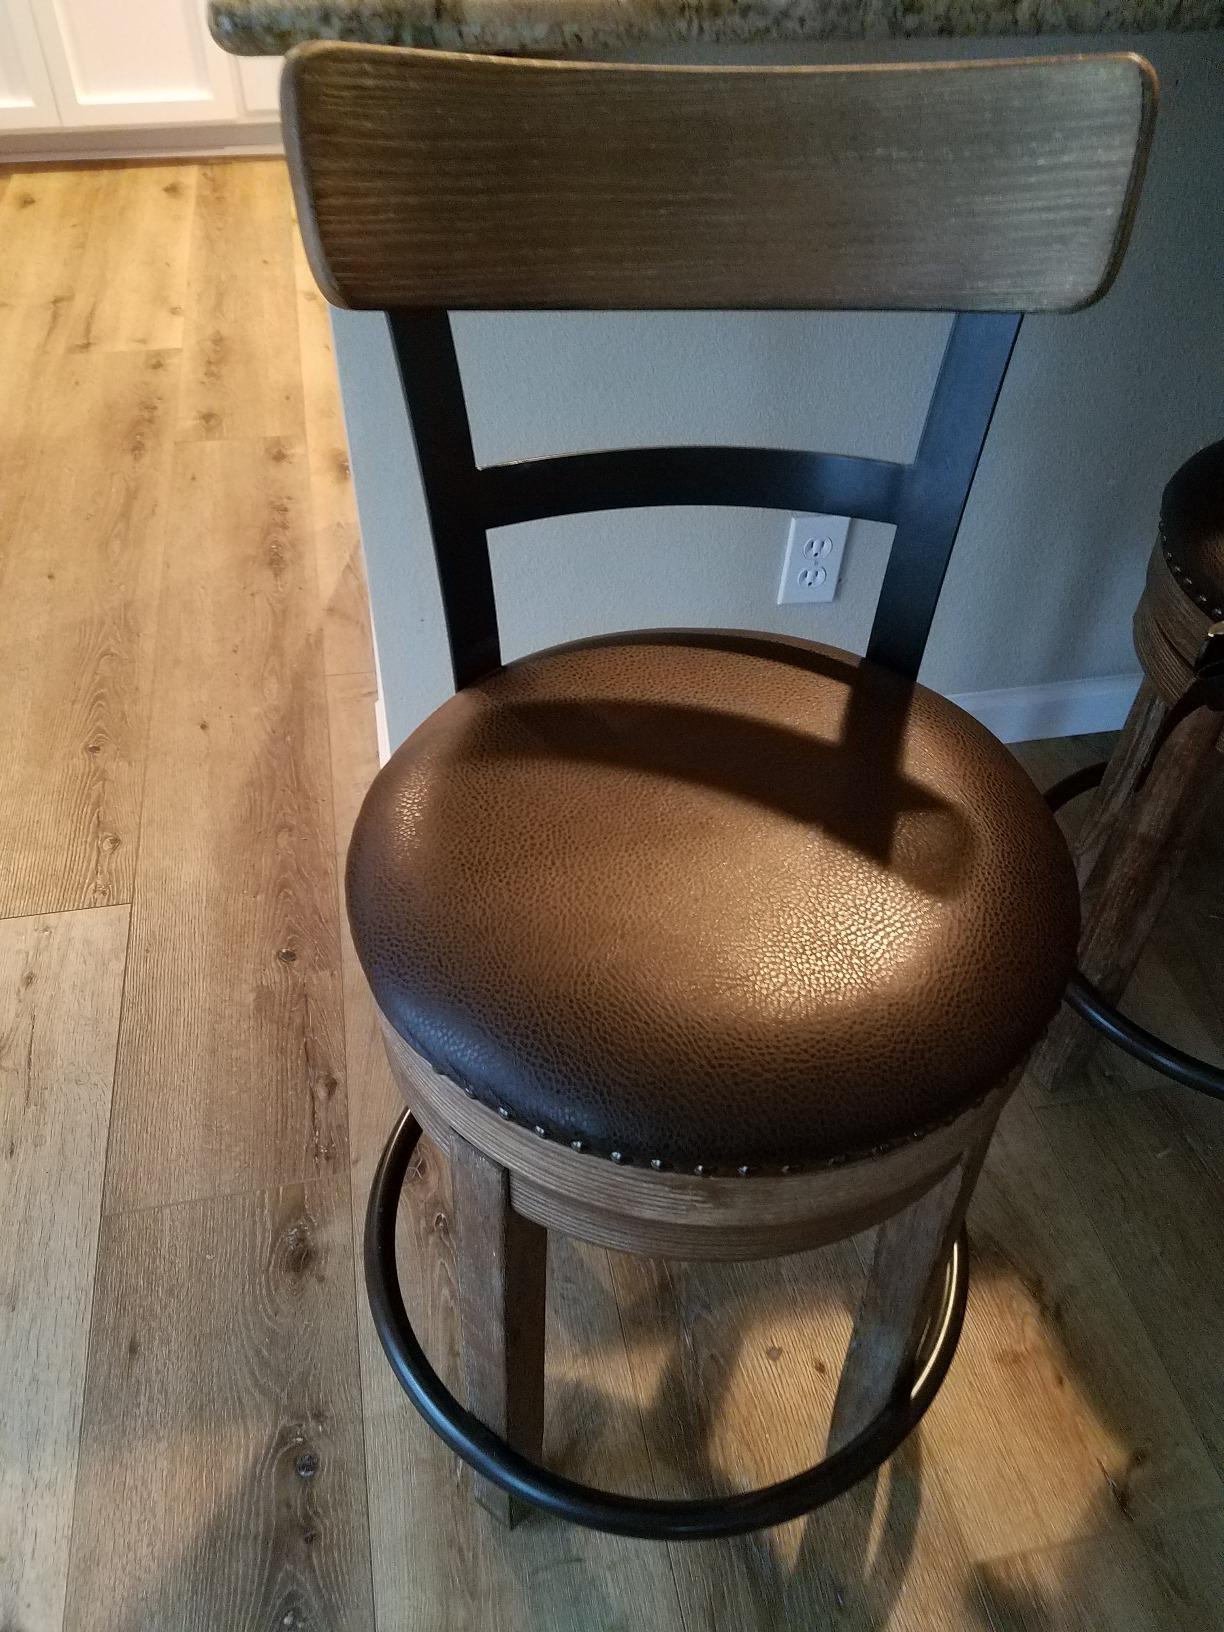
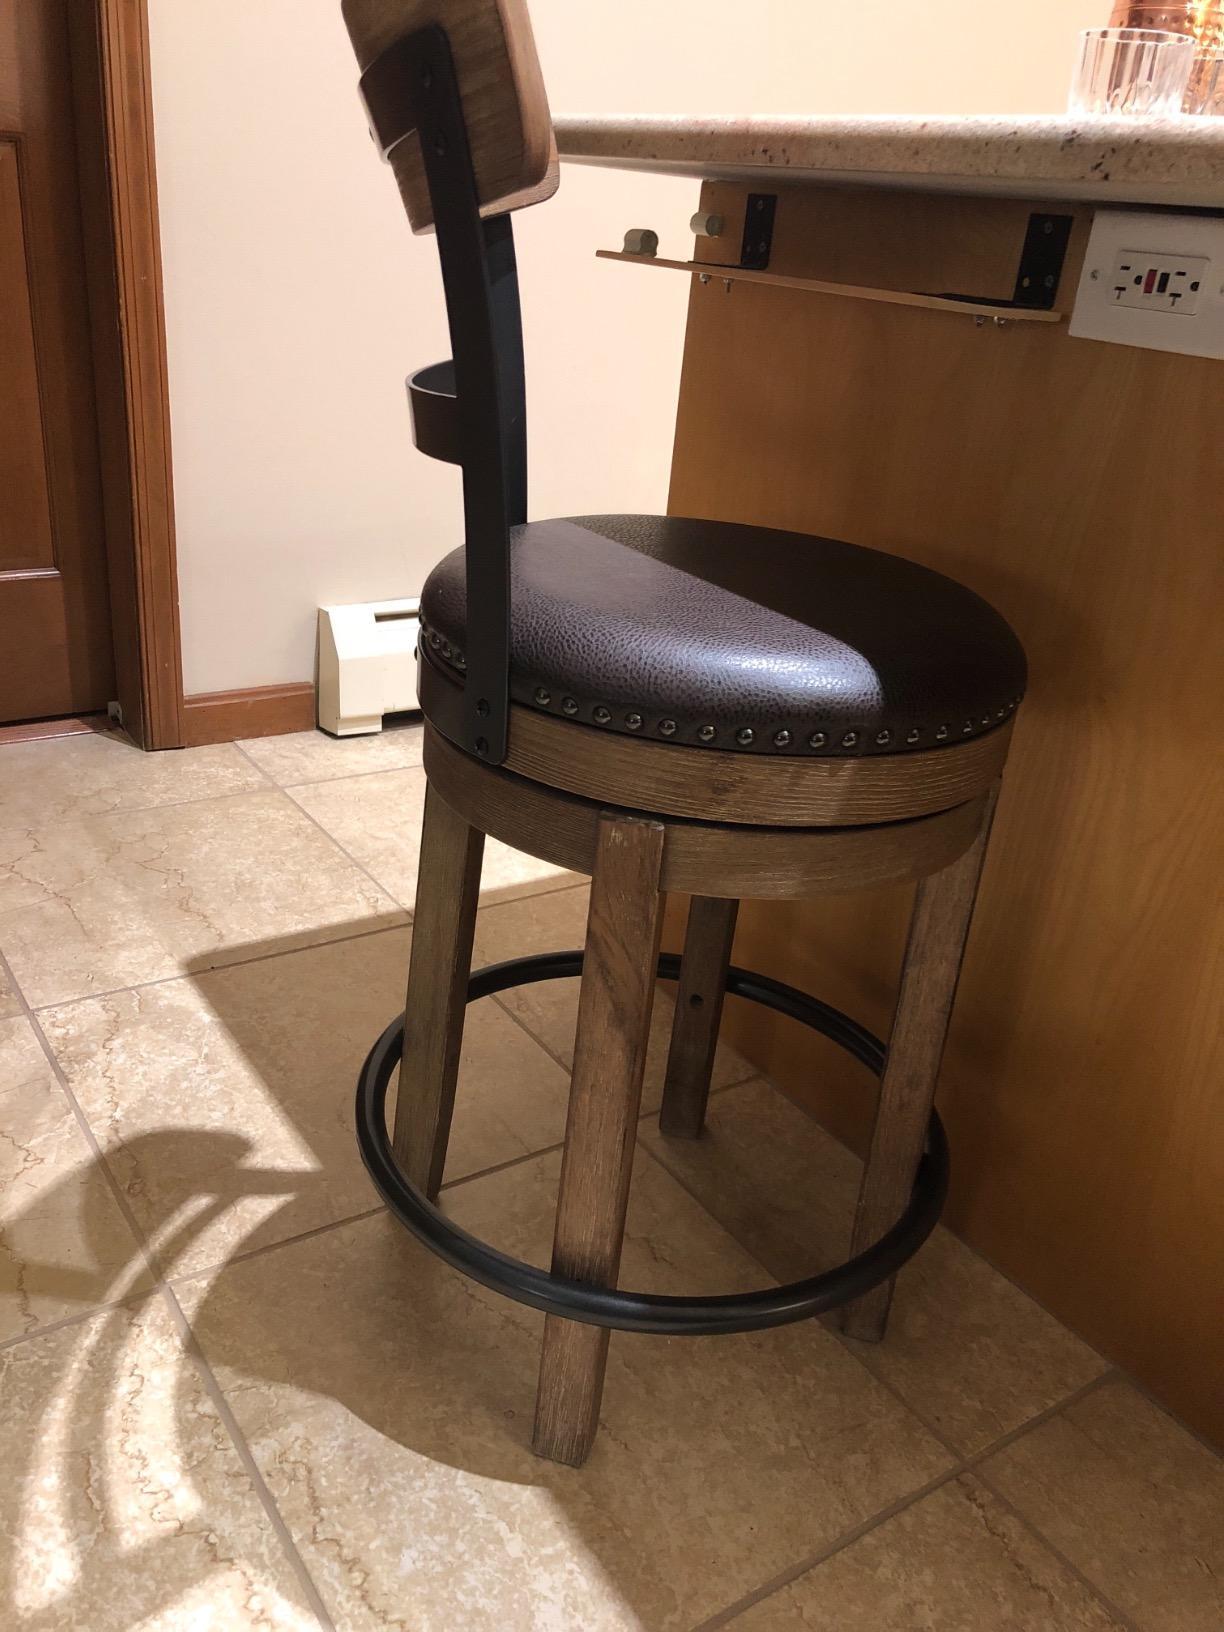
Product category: stool
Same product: yes